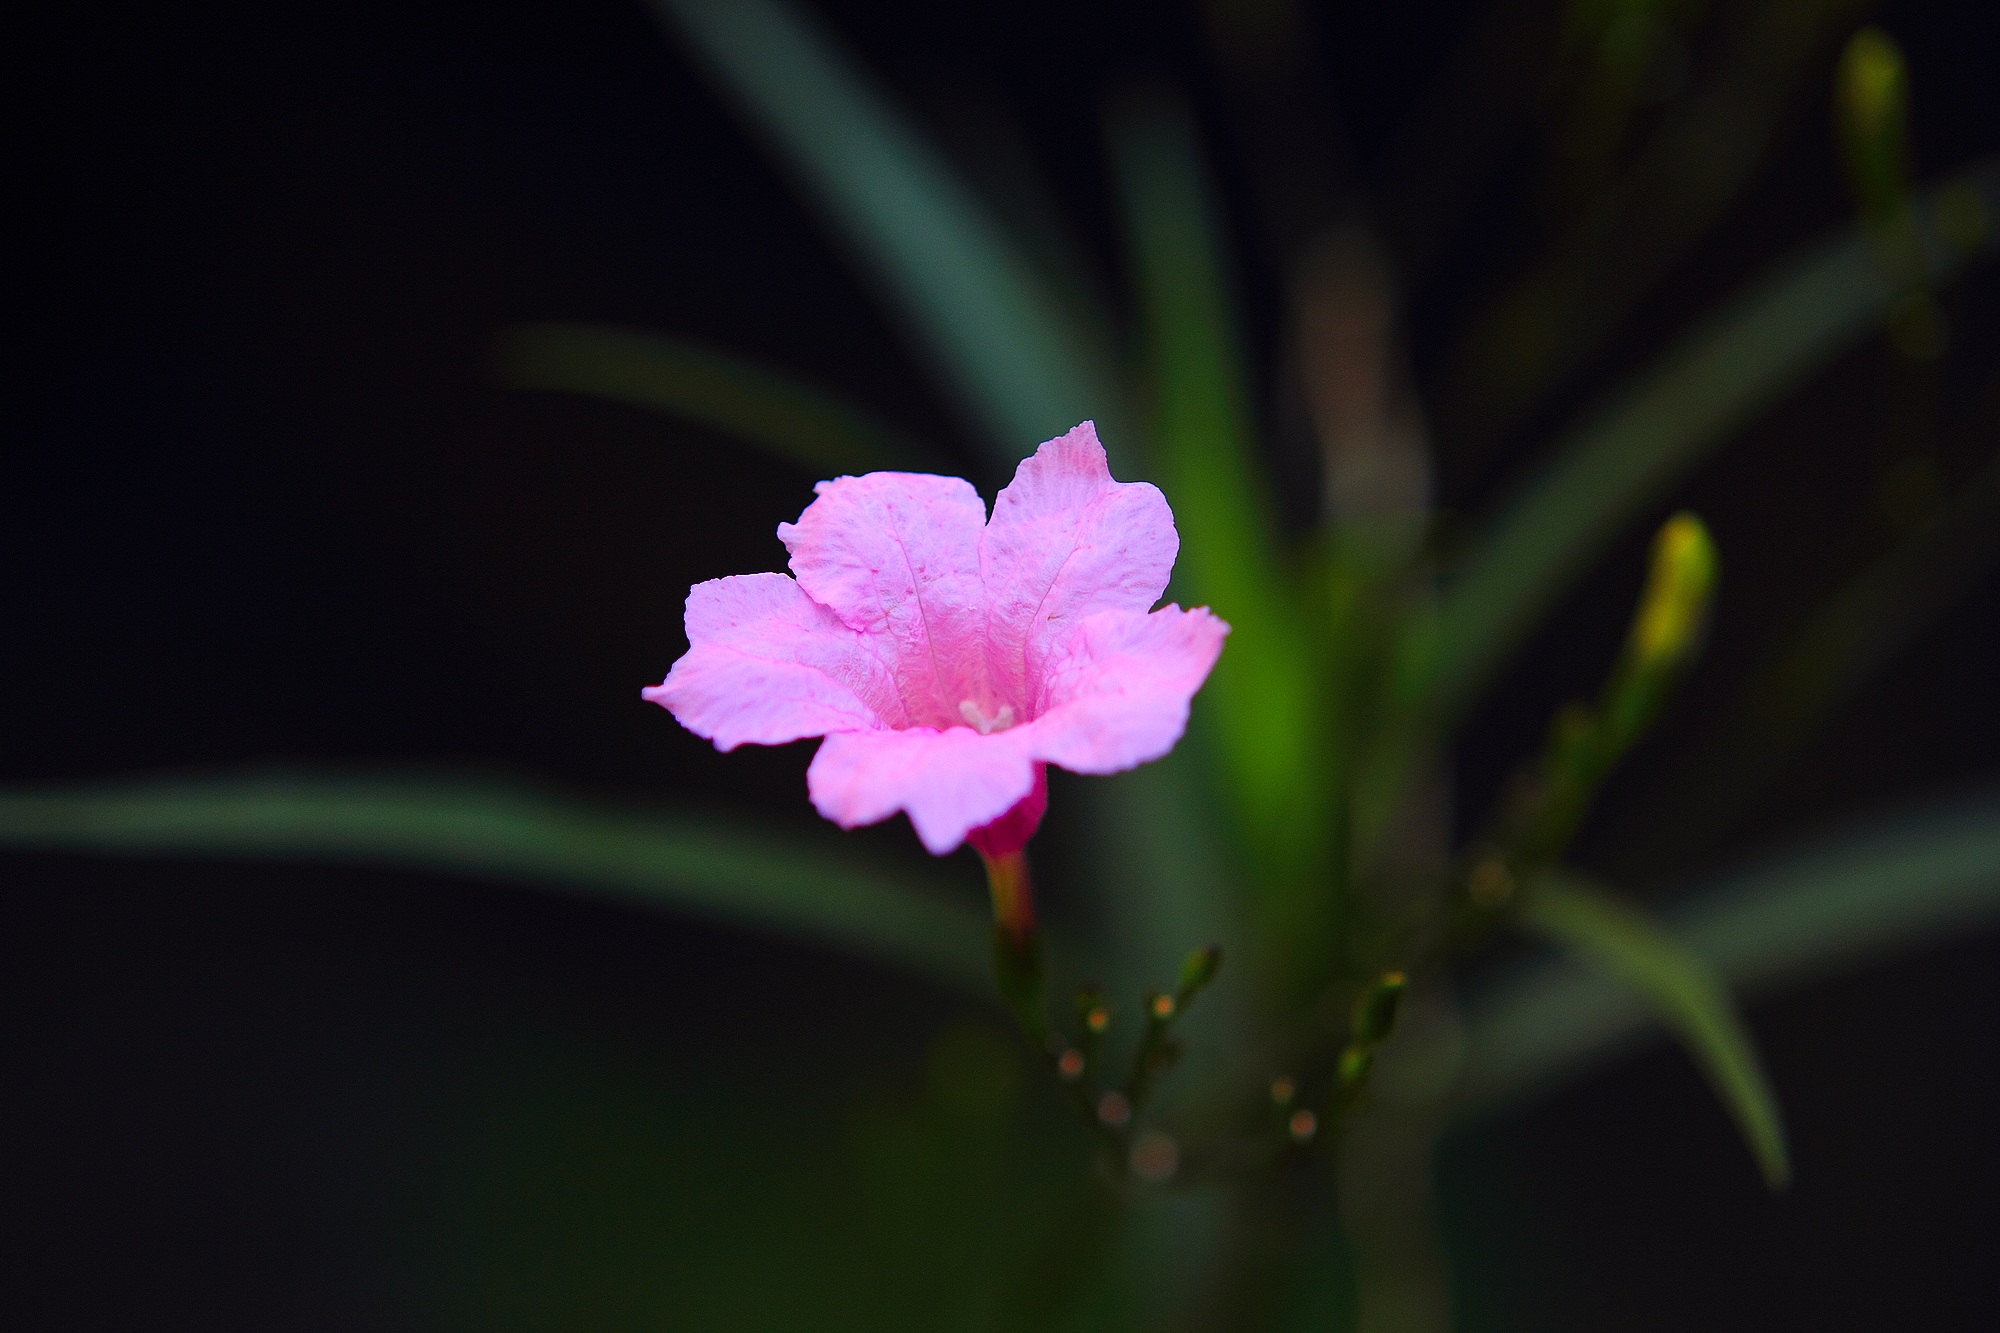
nature, blossom, dew, plant, photography, leaf, flower, petal, summer, green, botany, garden, flora, wildflower, close up, outdoors, flower garden, moisture, macro photography, flowering plant, plant stem, land plant